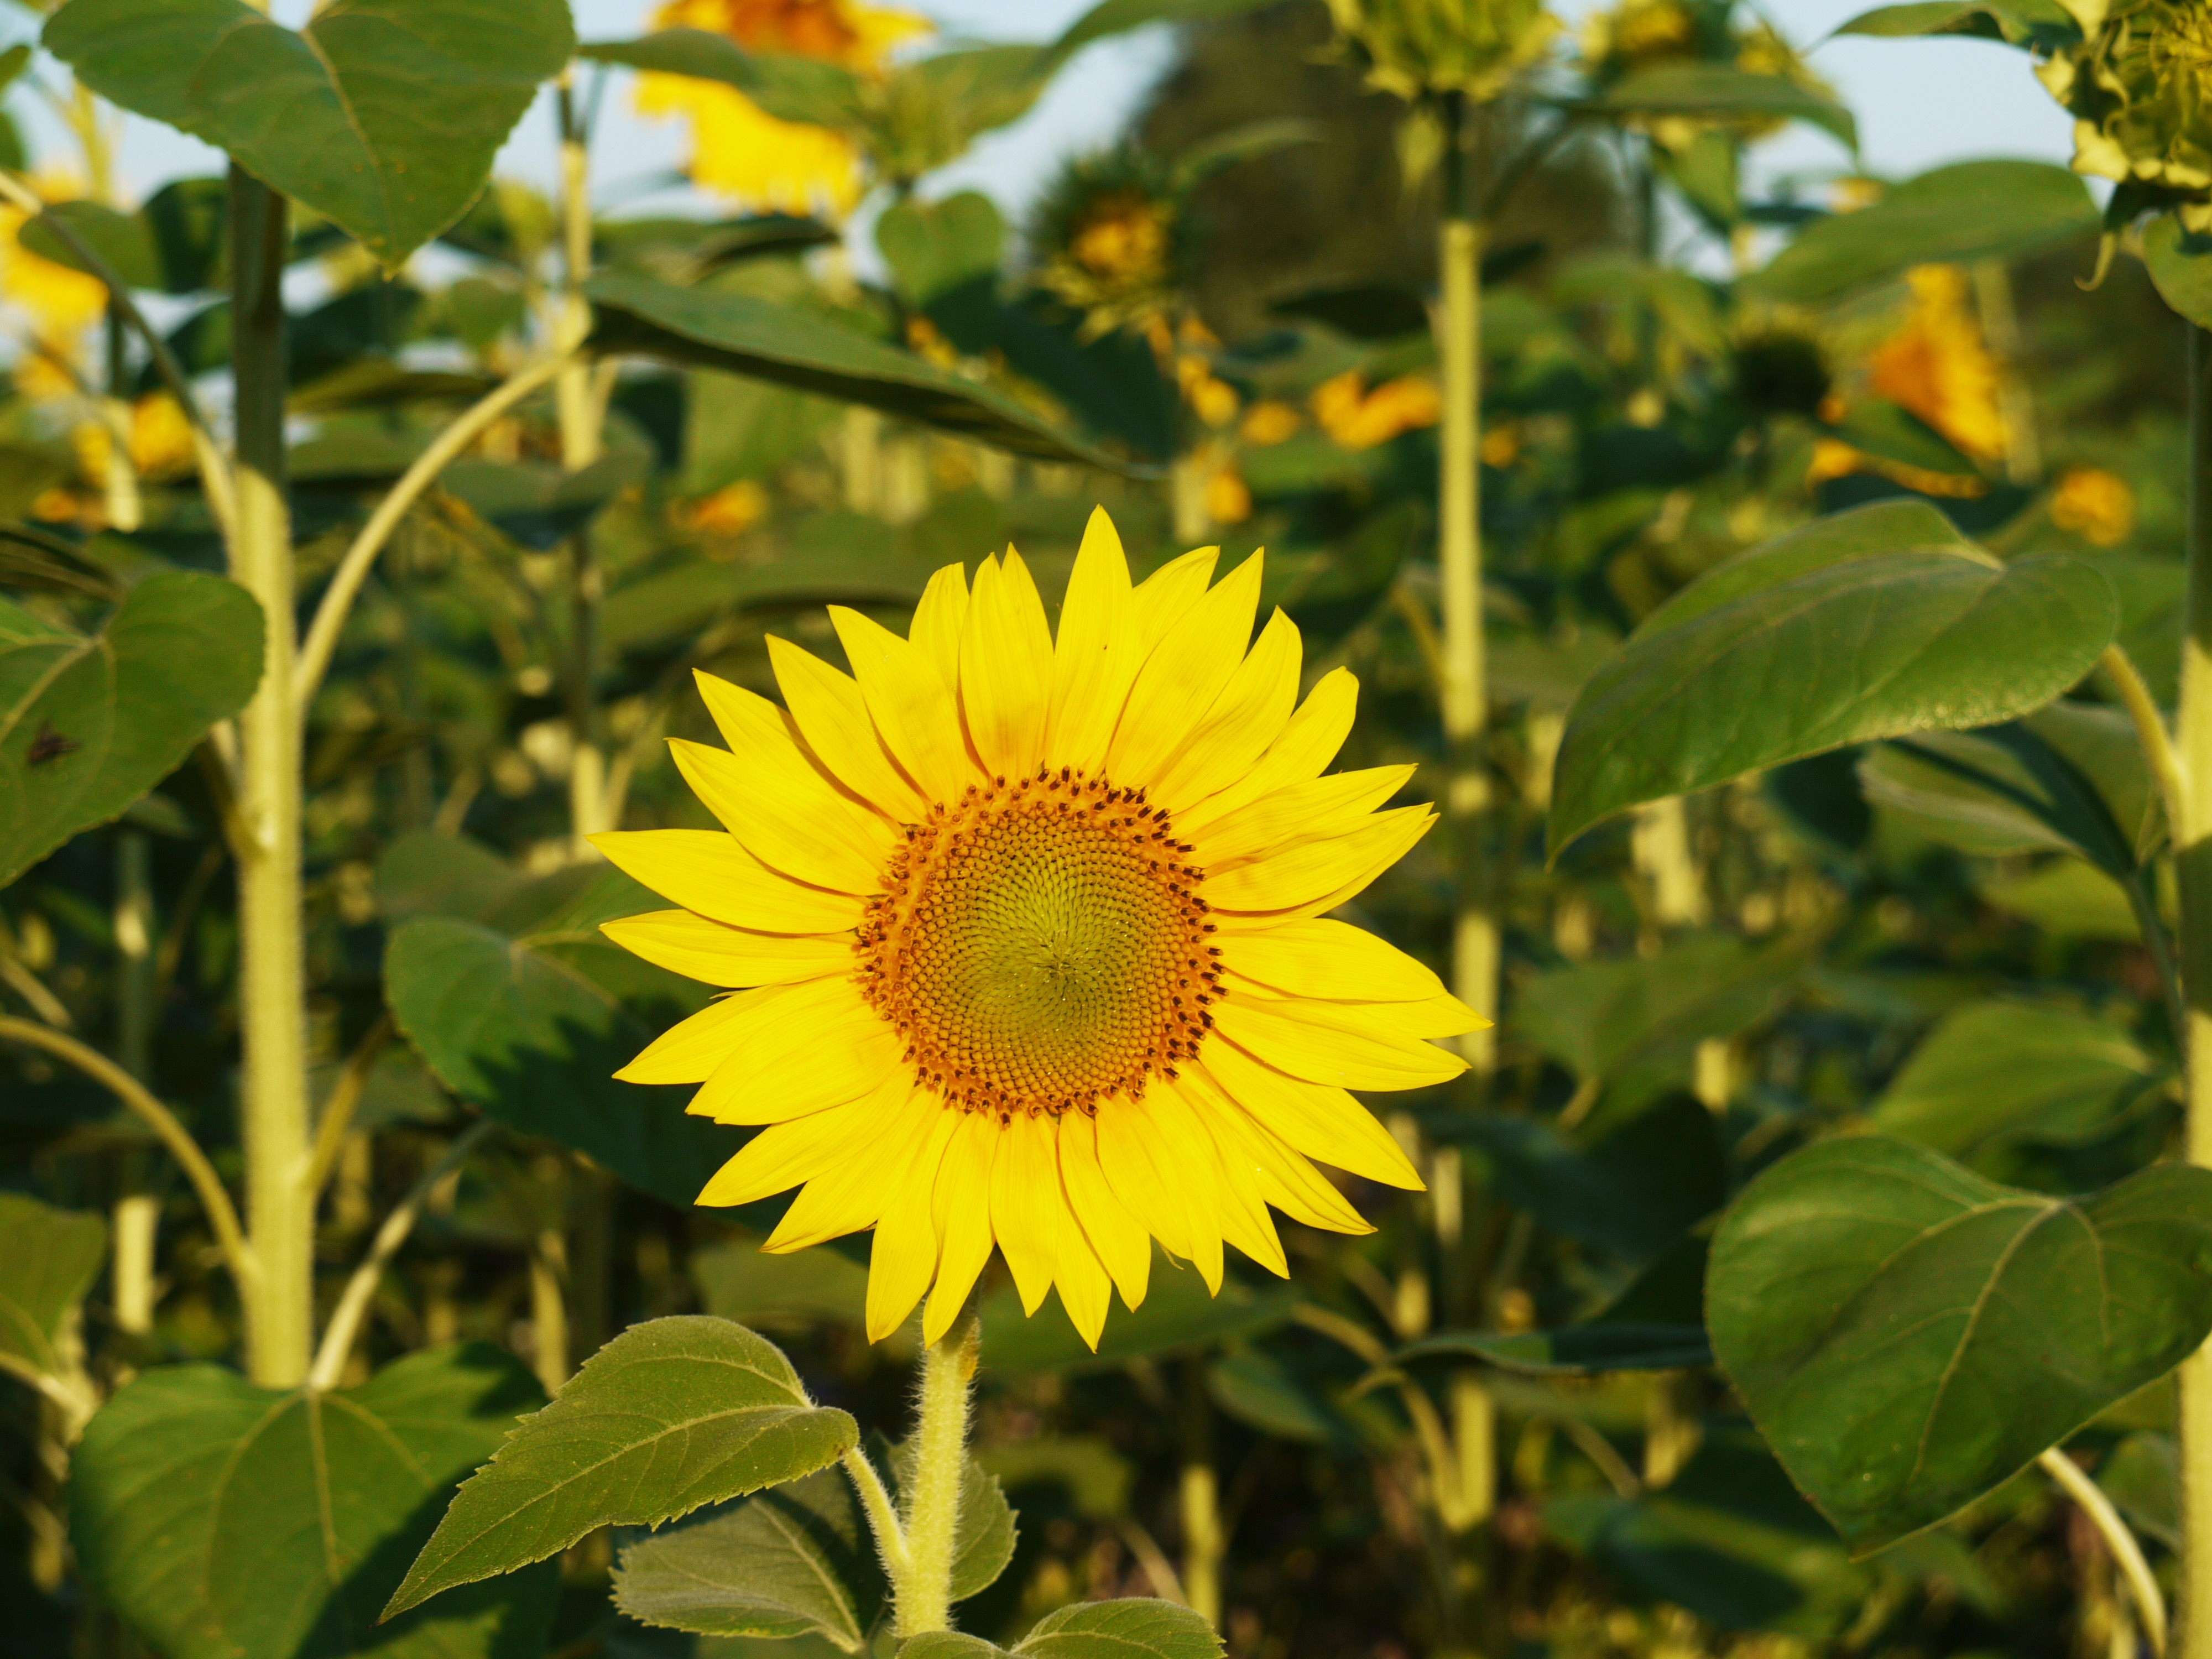
nature, blossom, light, plant, field, meadow, morning, flower, bloom, summer, rural, green, botany, yellow, agriculture, garden, flora, sunflower, wildflower, sunny, bright, sun flower, rays, hell, of course, friendly, morgenstimmung, from the front, in the free, flowering plant, daisy family, helianthus annuus, flower fullness, frontal, grows, flowering time, annual plant, land plant